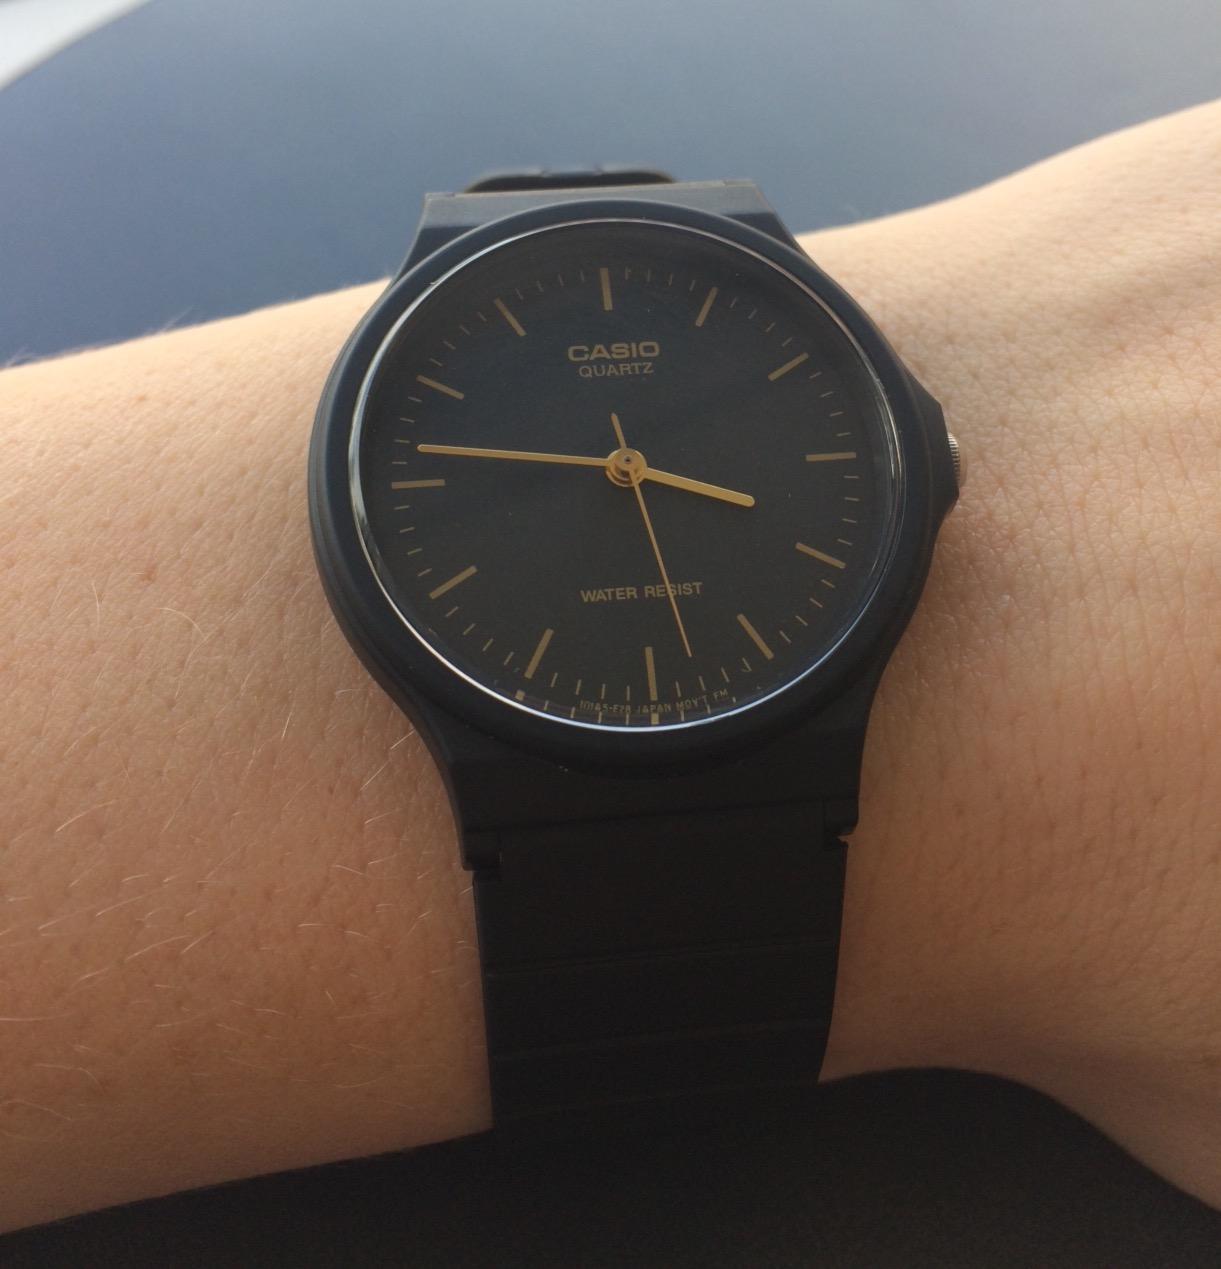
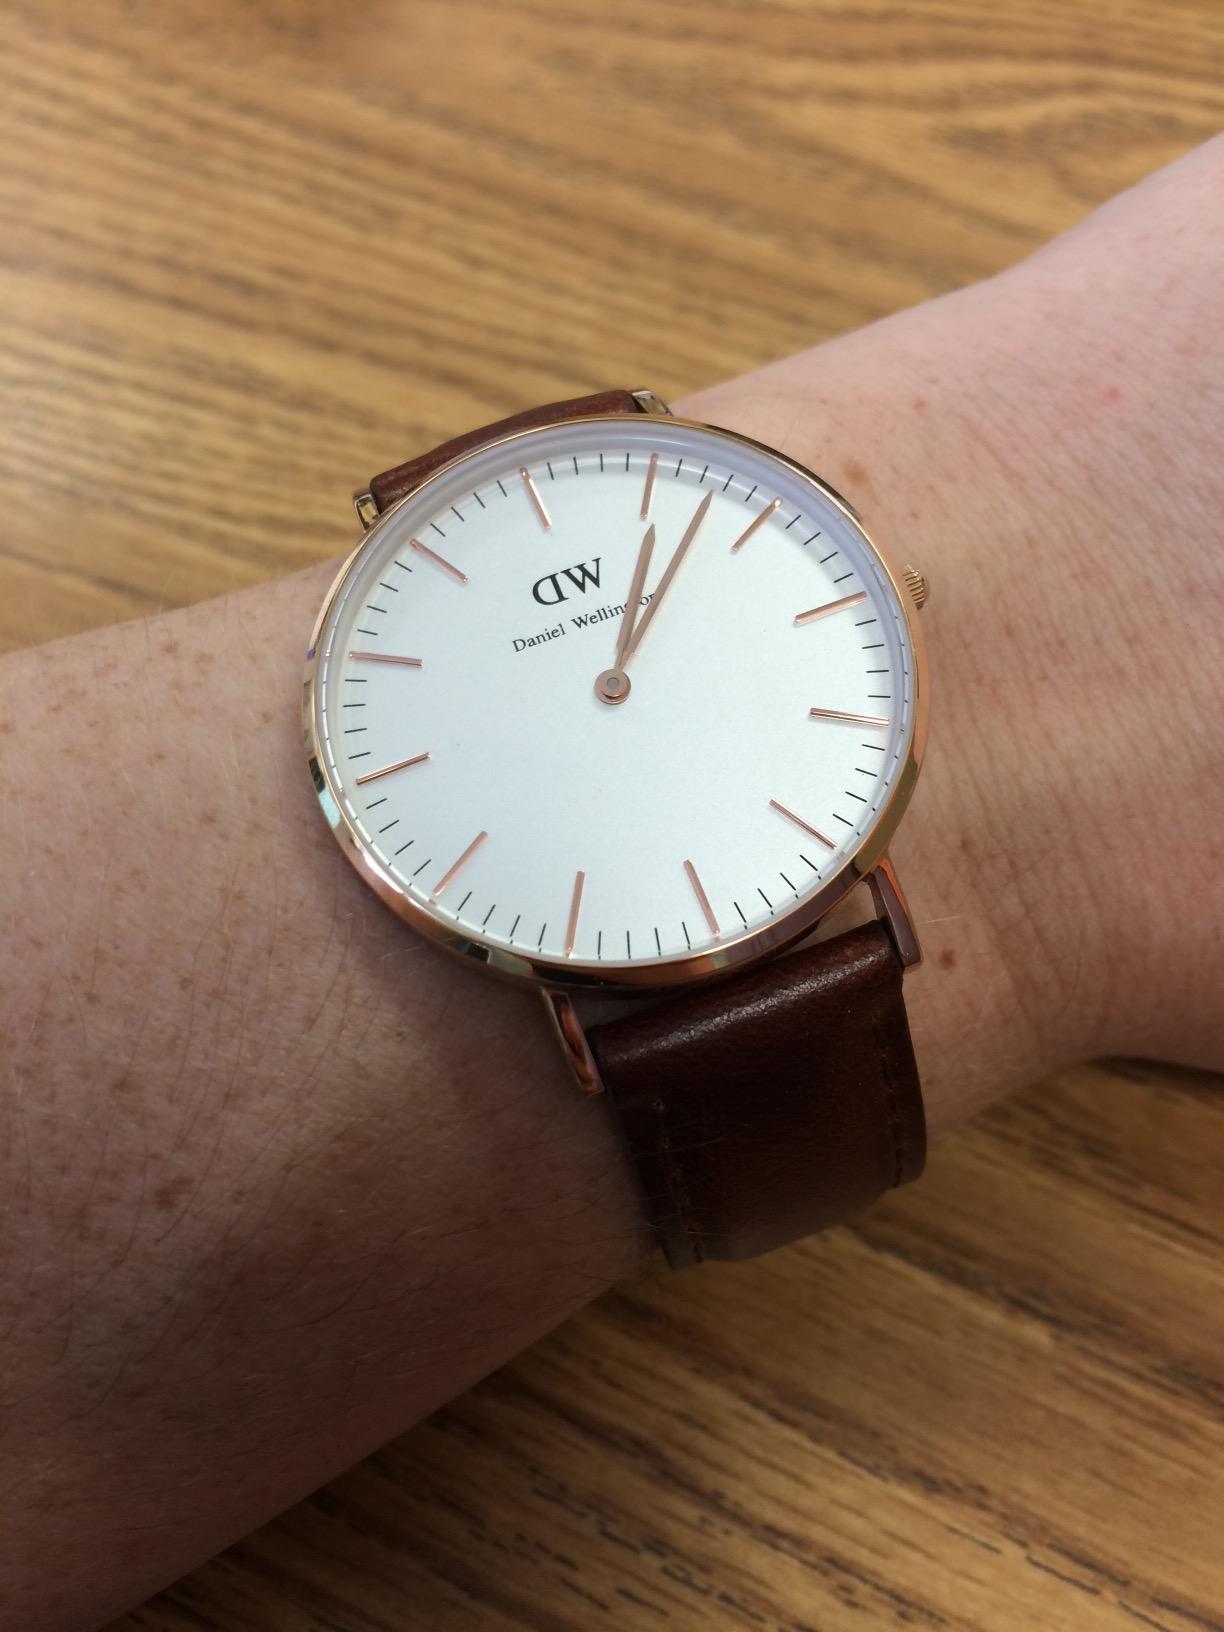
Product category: accessories_watch
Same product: no